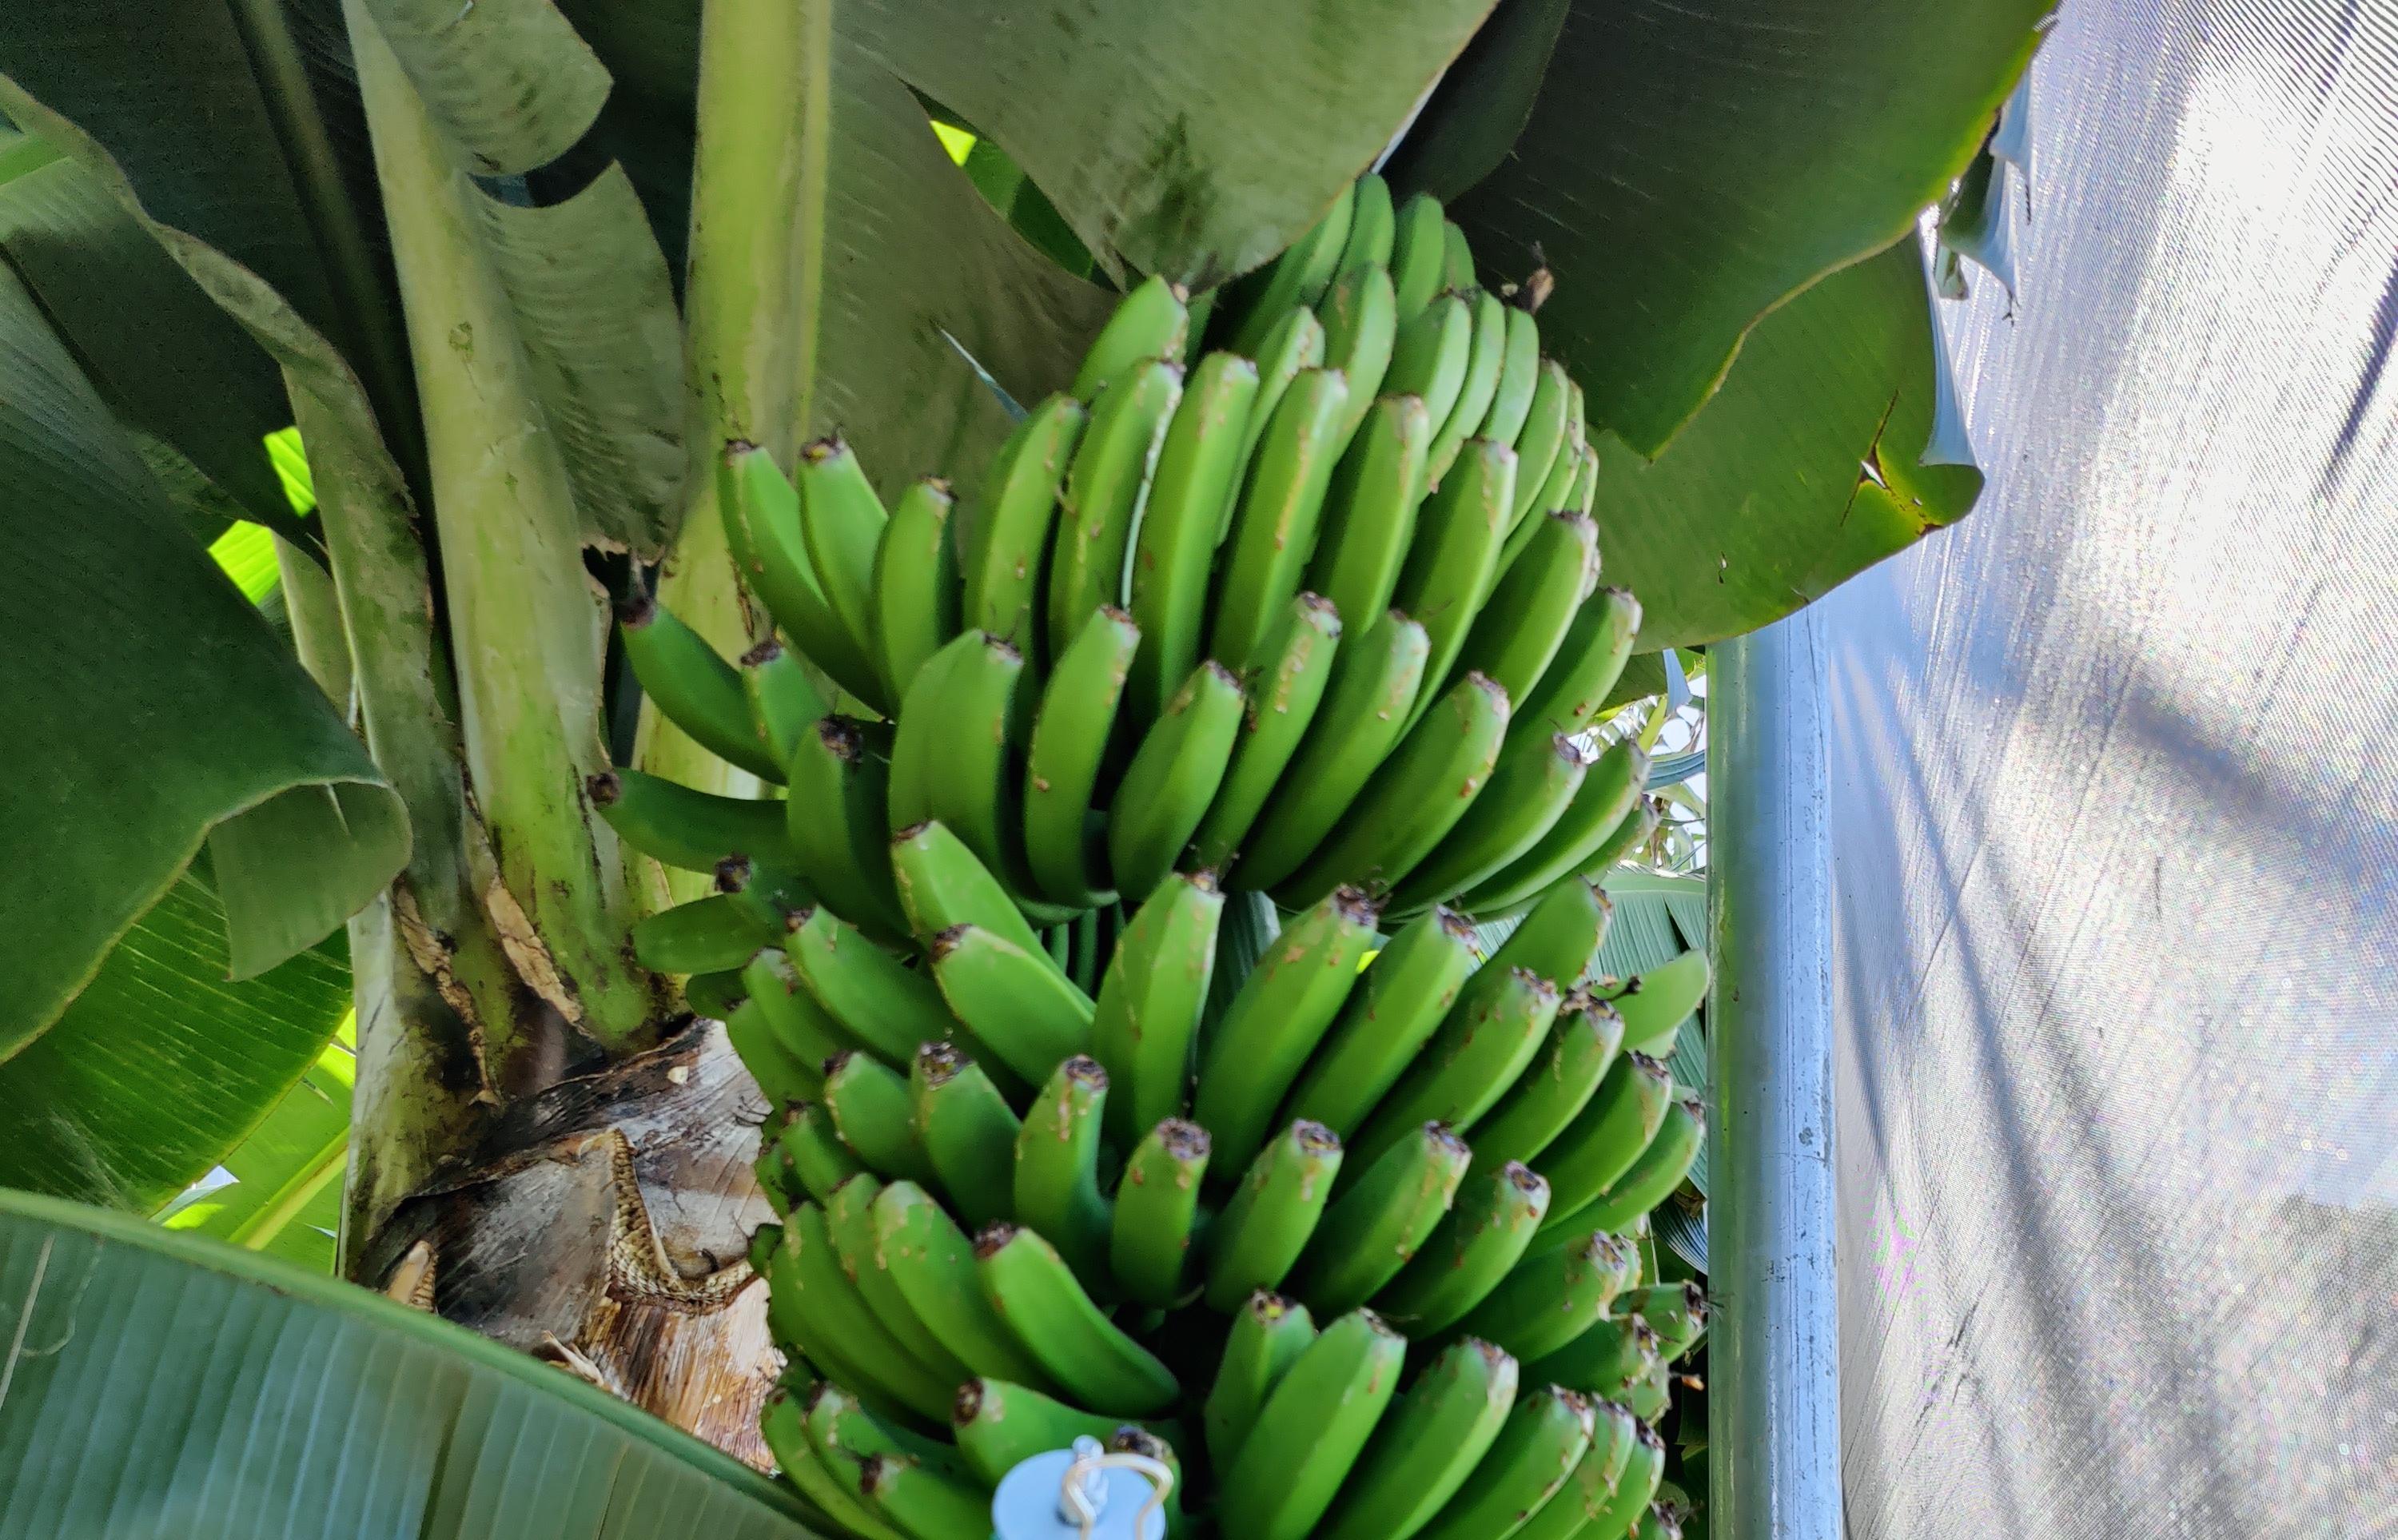
Label: Keep